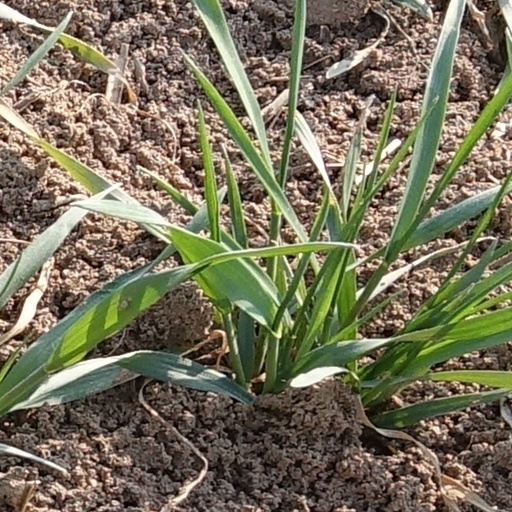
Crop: wheat